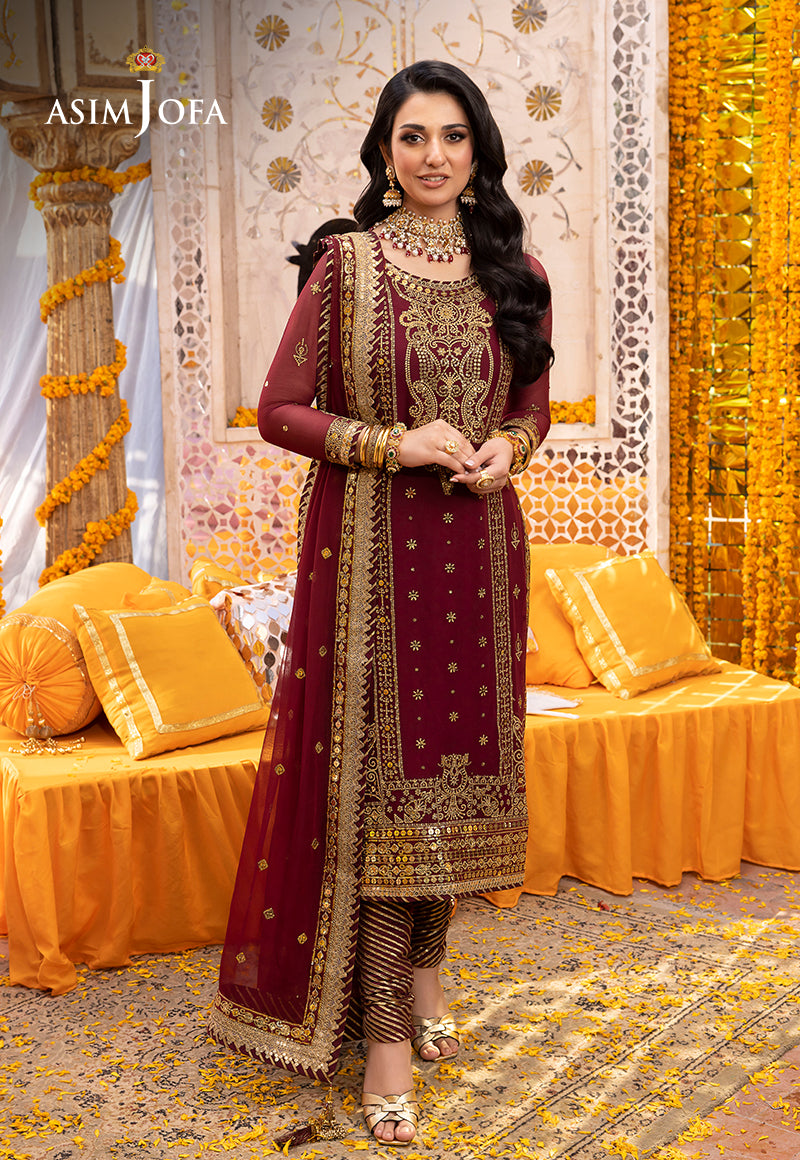
burgundy gold embroidered salwar suit